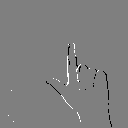
ASL letter: l